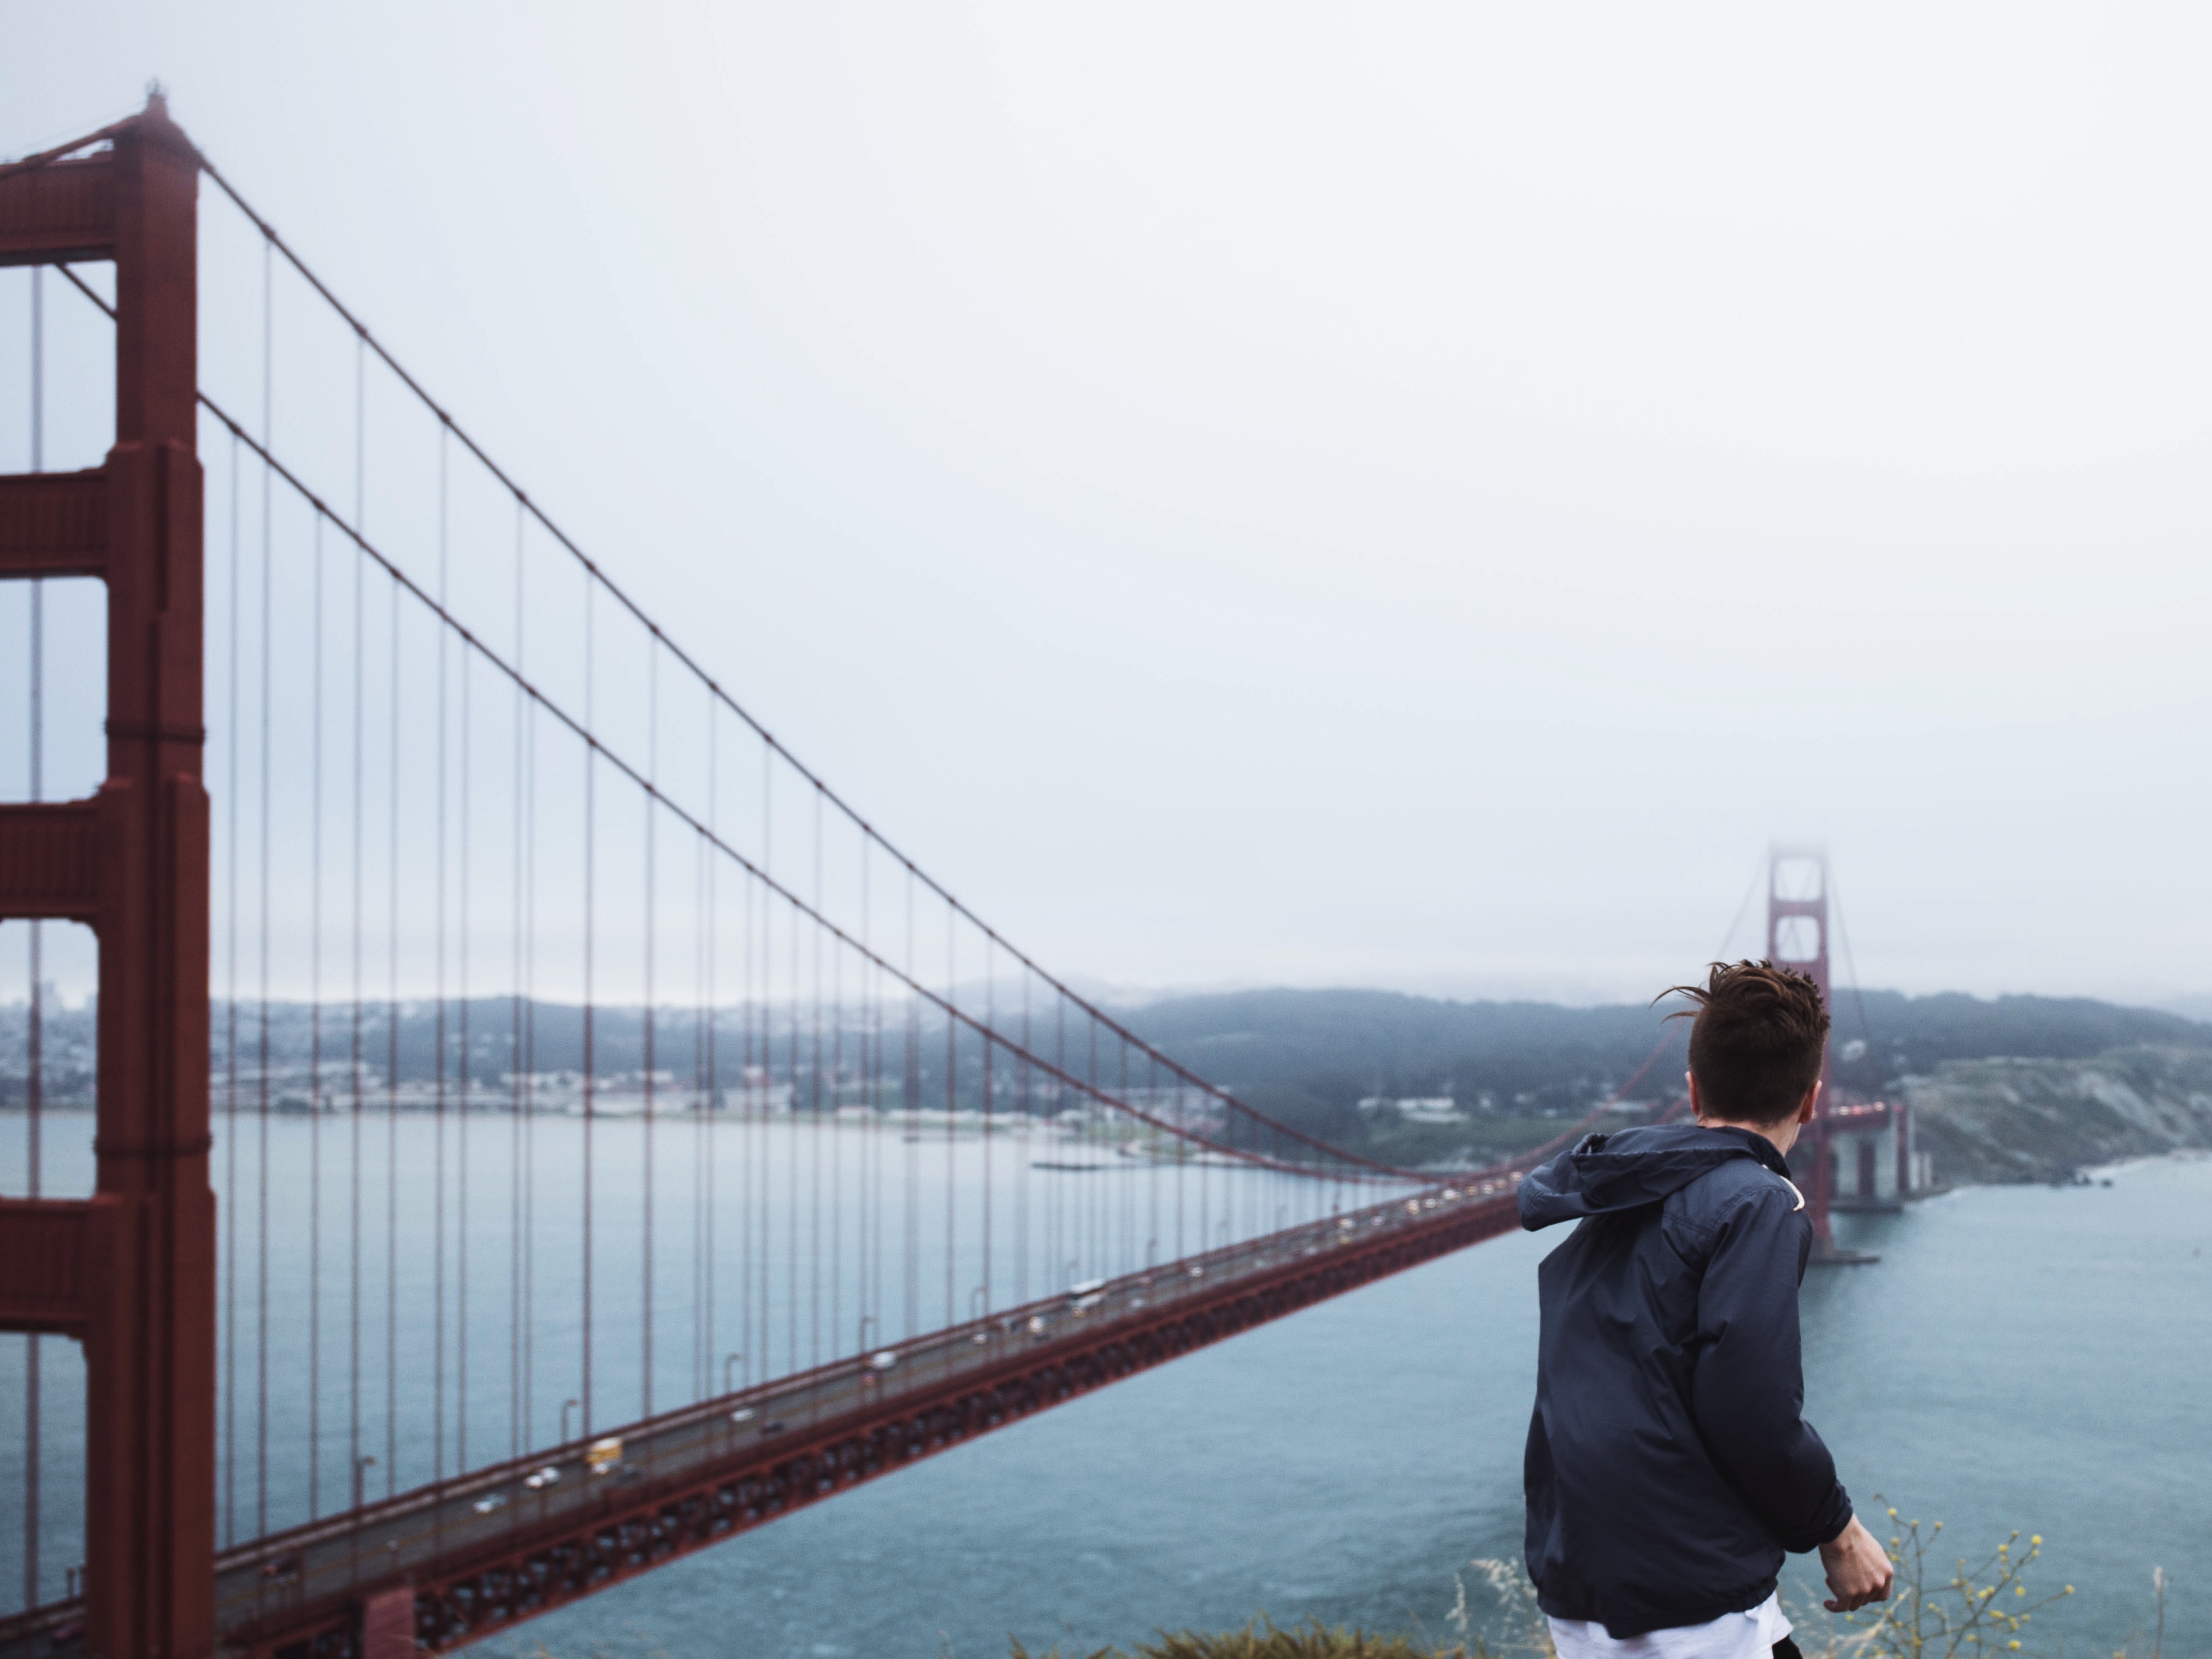
bridge, tourist, cable, san francisco, suspension bridge, tower, bay